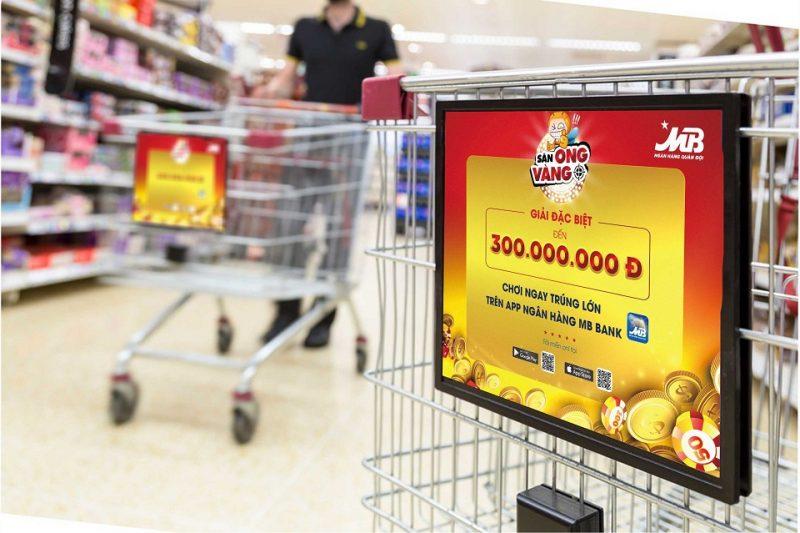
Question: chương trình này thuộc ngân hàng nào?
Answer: ngân hàng quân đội mb bank